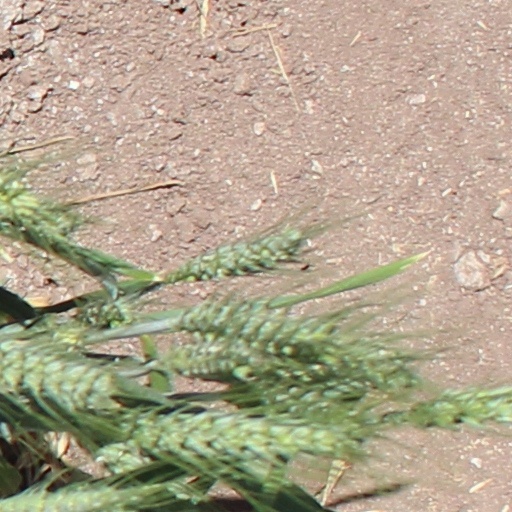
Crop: wheat